July 2013 Spuyten Duyvil derailment

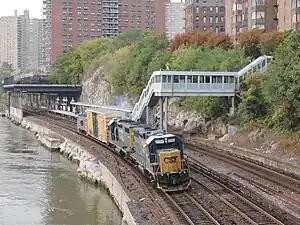
A short freight train, front to the camera, with the letters "CSX" on the front of the locomotive, seen from above next to a station next to water with elevated platforms and a walkway and enclosed stairs connecting it to a nearby street through trees. There are three tracks visible, all with third rails. Behind the station is an area built over the tracks and some brick high-rise apartment buildings

The CSX train left Oak Point Yard near Hunts Point in the South Bronx at 6:30 p.m. that evening. The weather was clear and hot—temperatures were above , as they had been for the previous three days, enough for the National Weather Service to have issued a heat advisory for the city. A crew of four, an engineer and conductor plus a trainee for those positions, led a consist of two SD40-2 locomotives and 24 flatcars specially modified to carry four large containers of solid waste collected by New York's sanitation department to a landfill in Virginia.